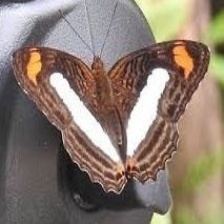
Species: Iphiclus sister